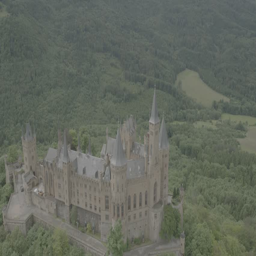
on a cloudy day , aerial